Keeler Building

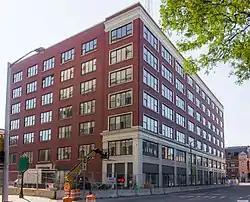

The Keeler Building is a former furniture exhibition building located at 56 North Division Avenue in Grand Rapids, Michigan. It was listed on the National Register of Historic Places in 2017. As of 2017, the building was slated for renovation into apartments.